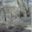
Label: forest